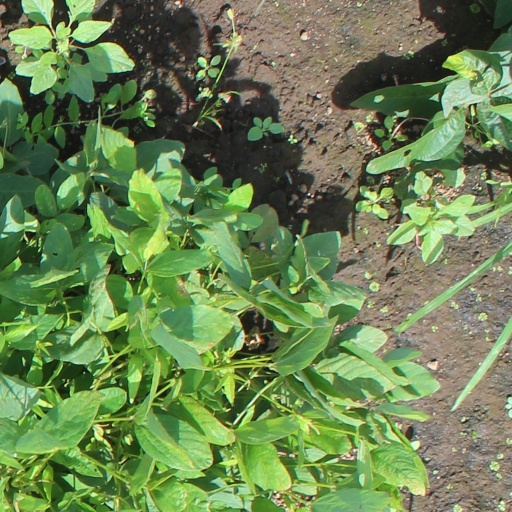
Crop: soybean